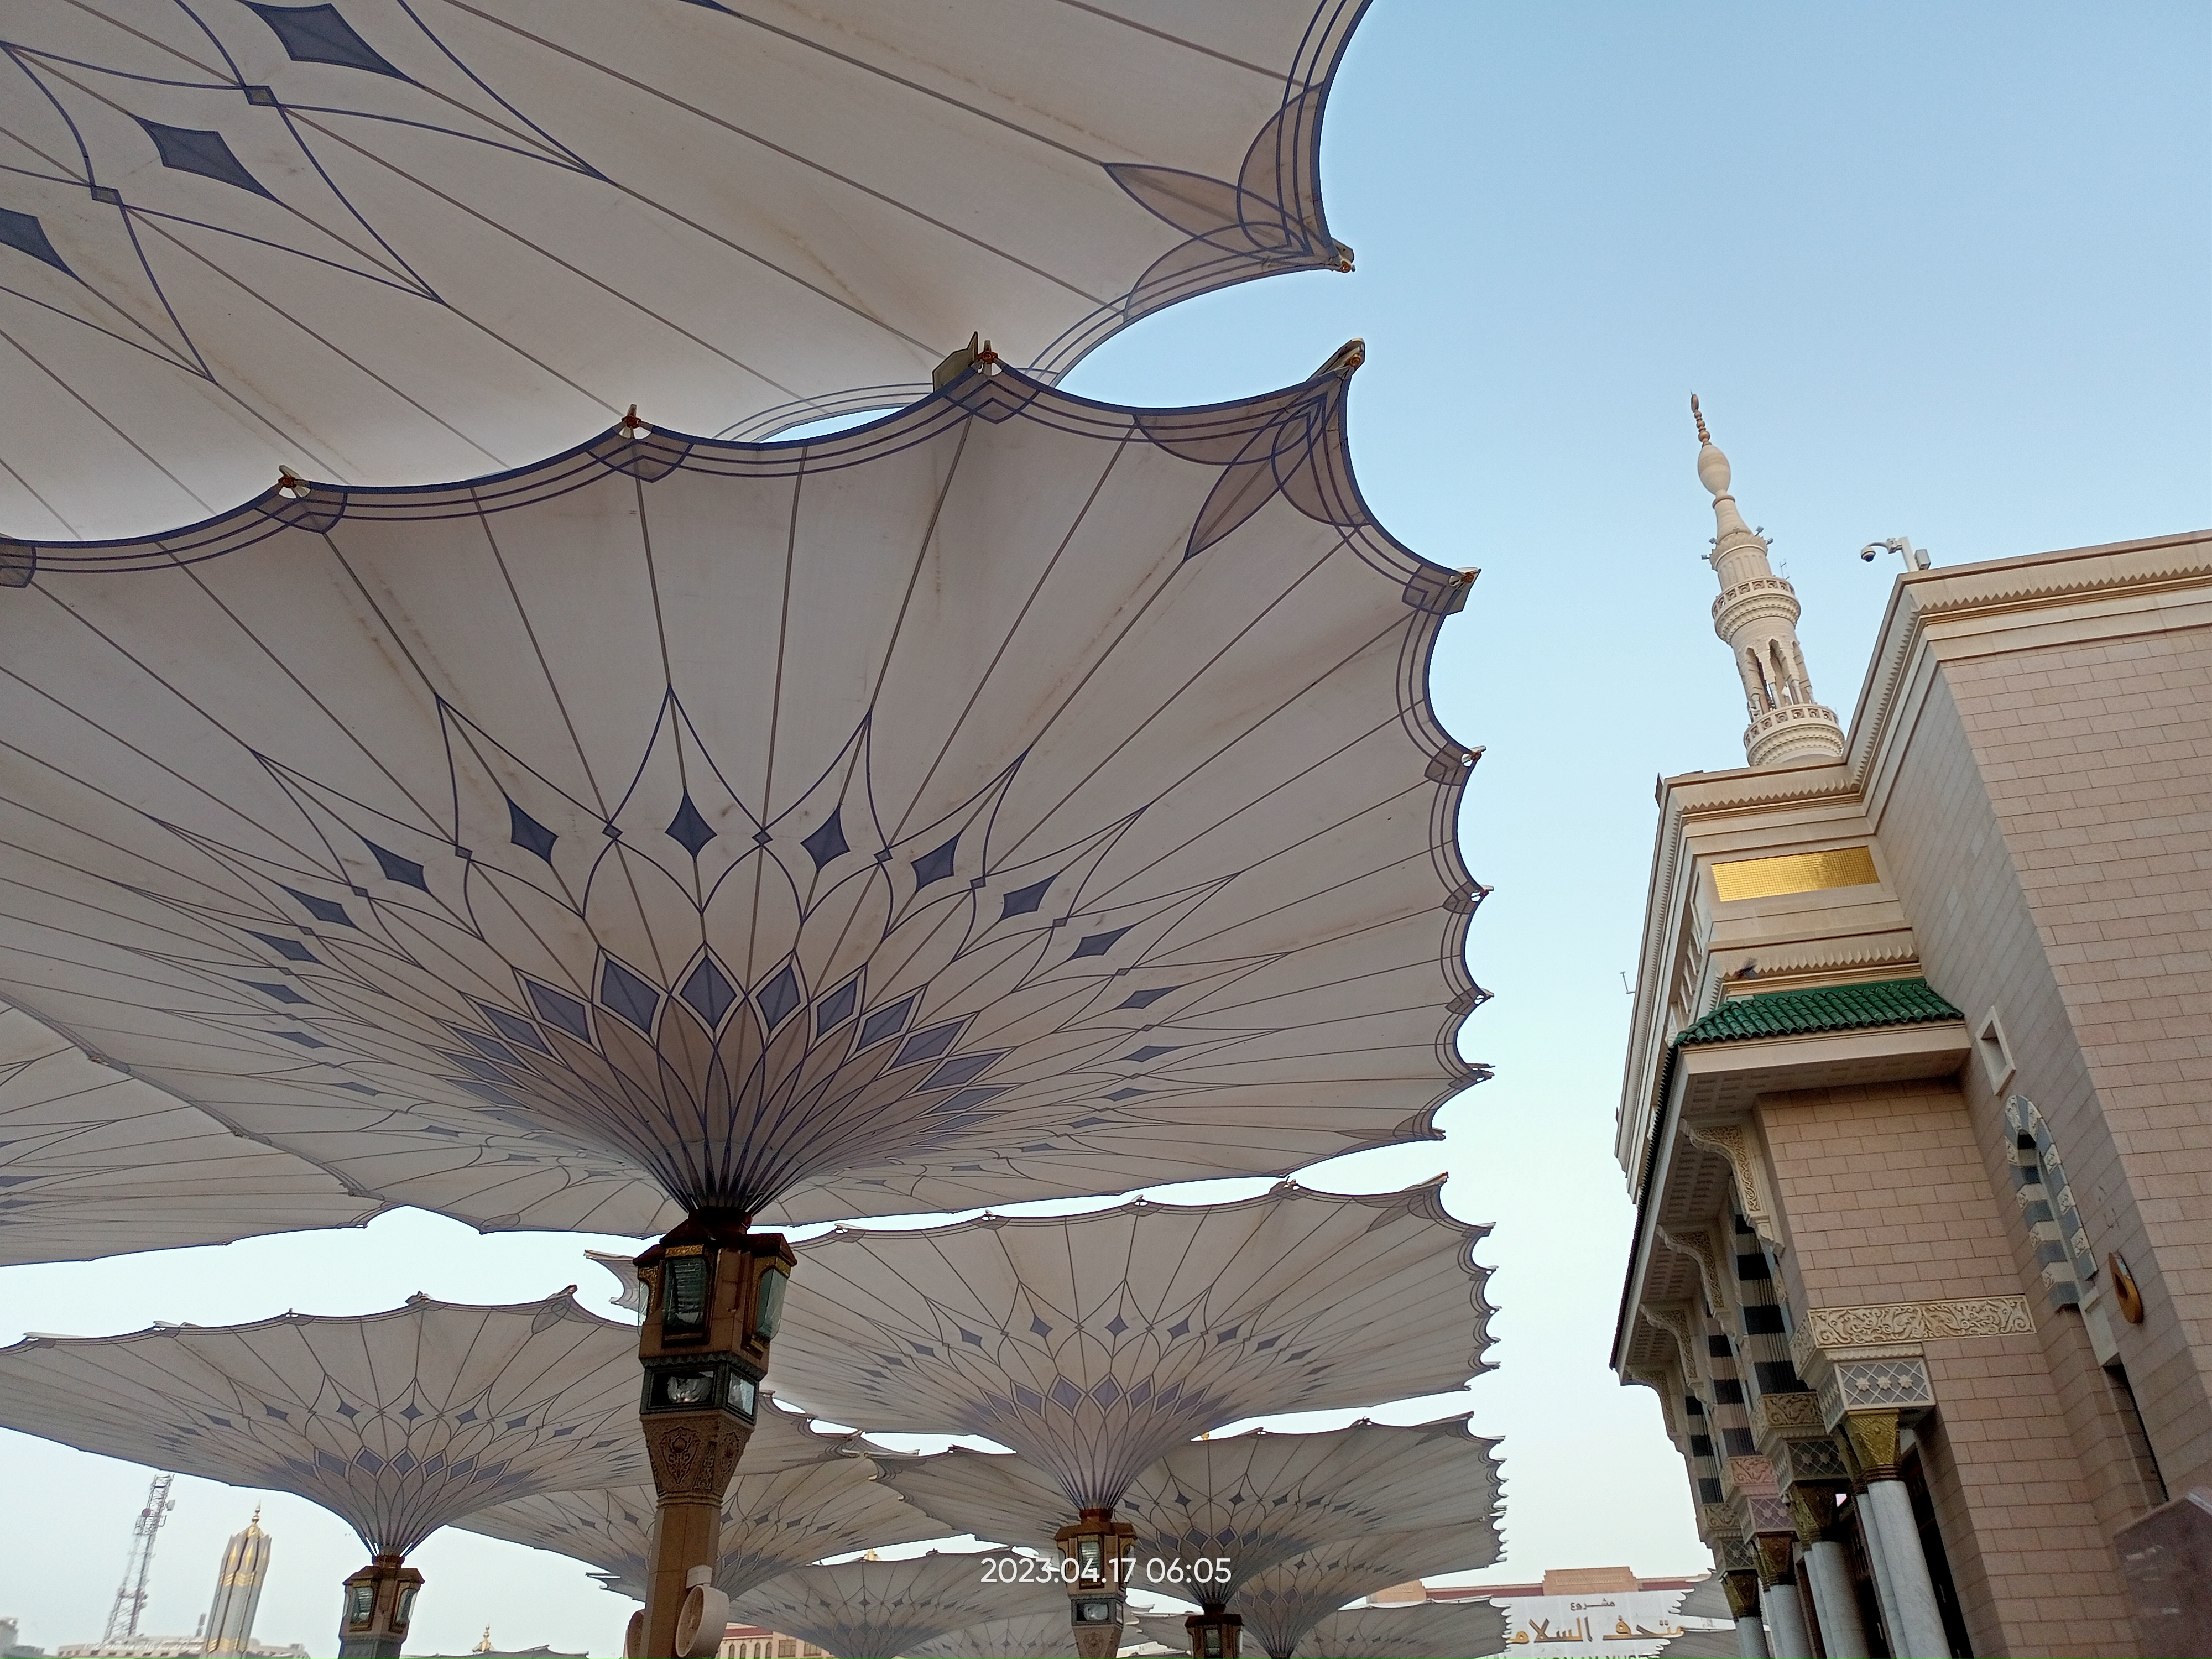
art, sky, world, shade, umbrella, building, Tints and shades, facade, city, symmetry, fashion accessory, leisure, tree, metal, travel, pedestrian, roof, light fixture, daylighting, house, tourism, lighting accessory, mixed use, landscape, arch, ceiling, dome